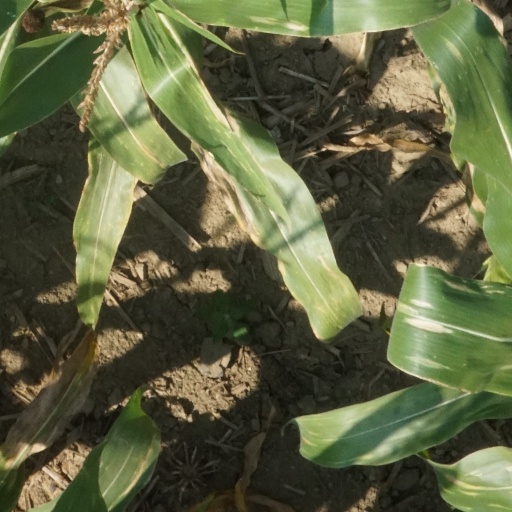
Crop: maize; corn